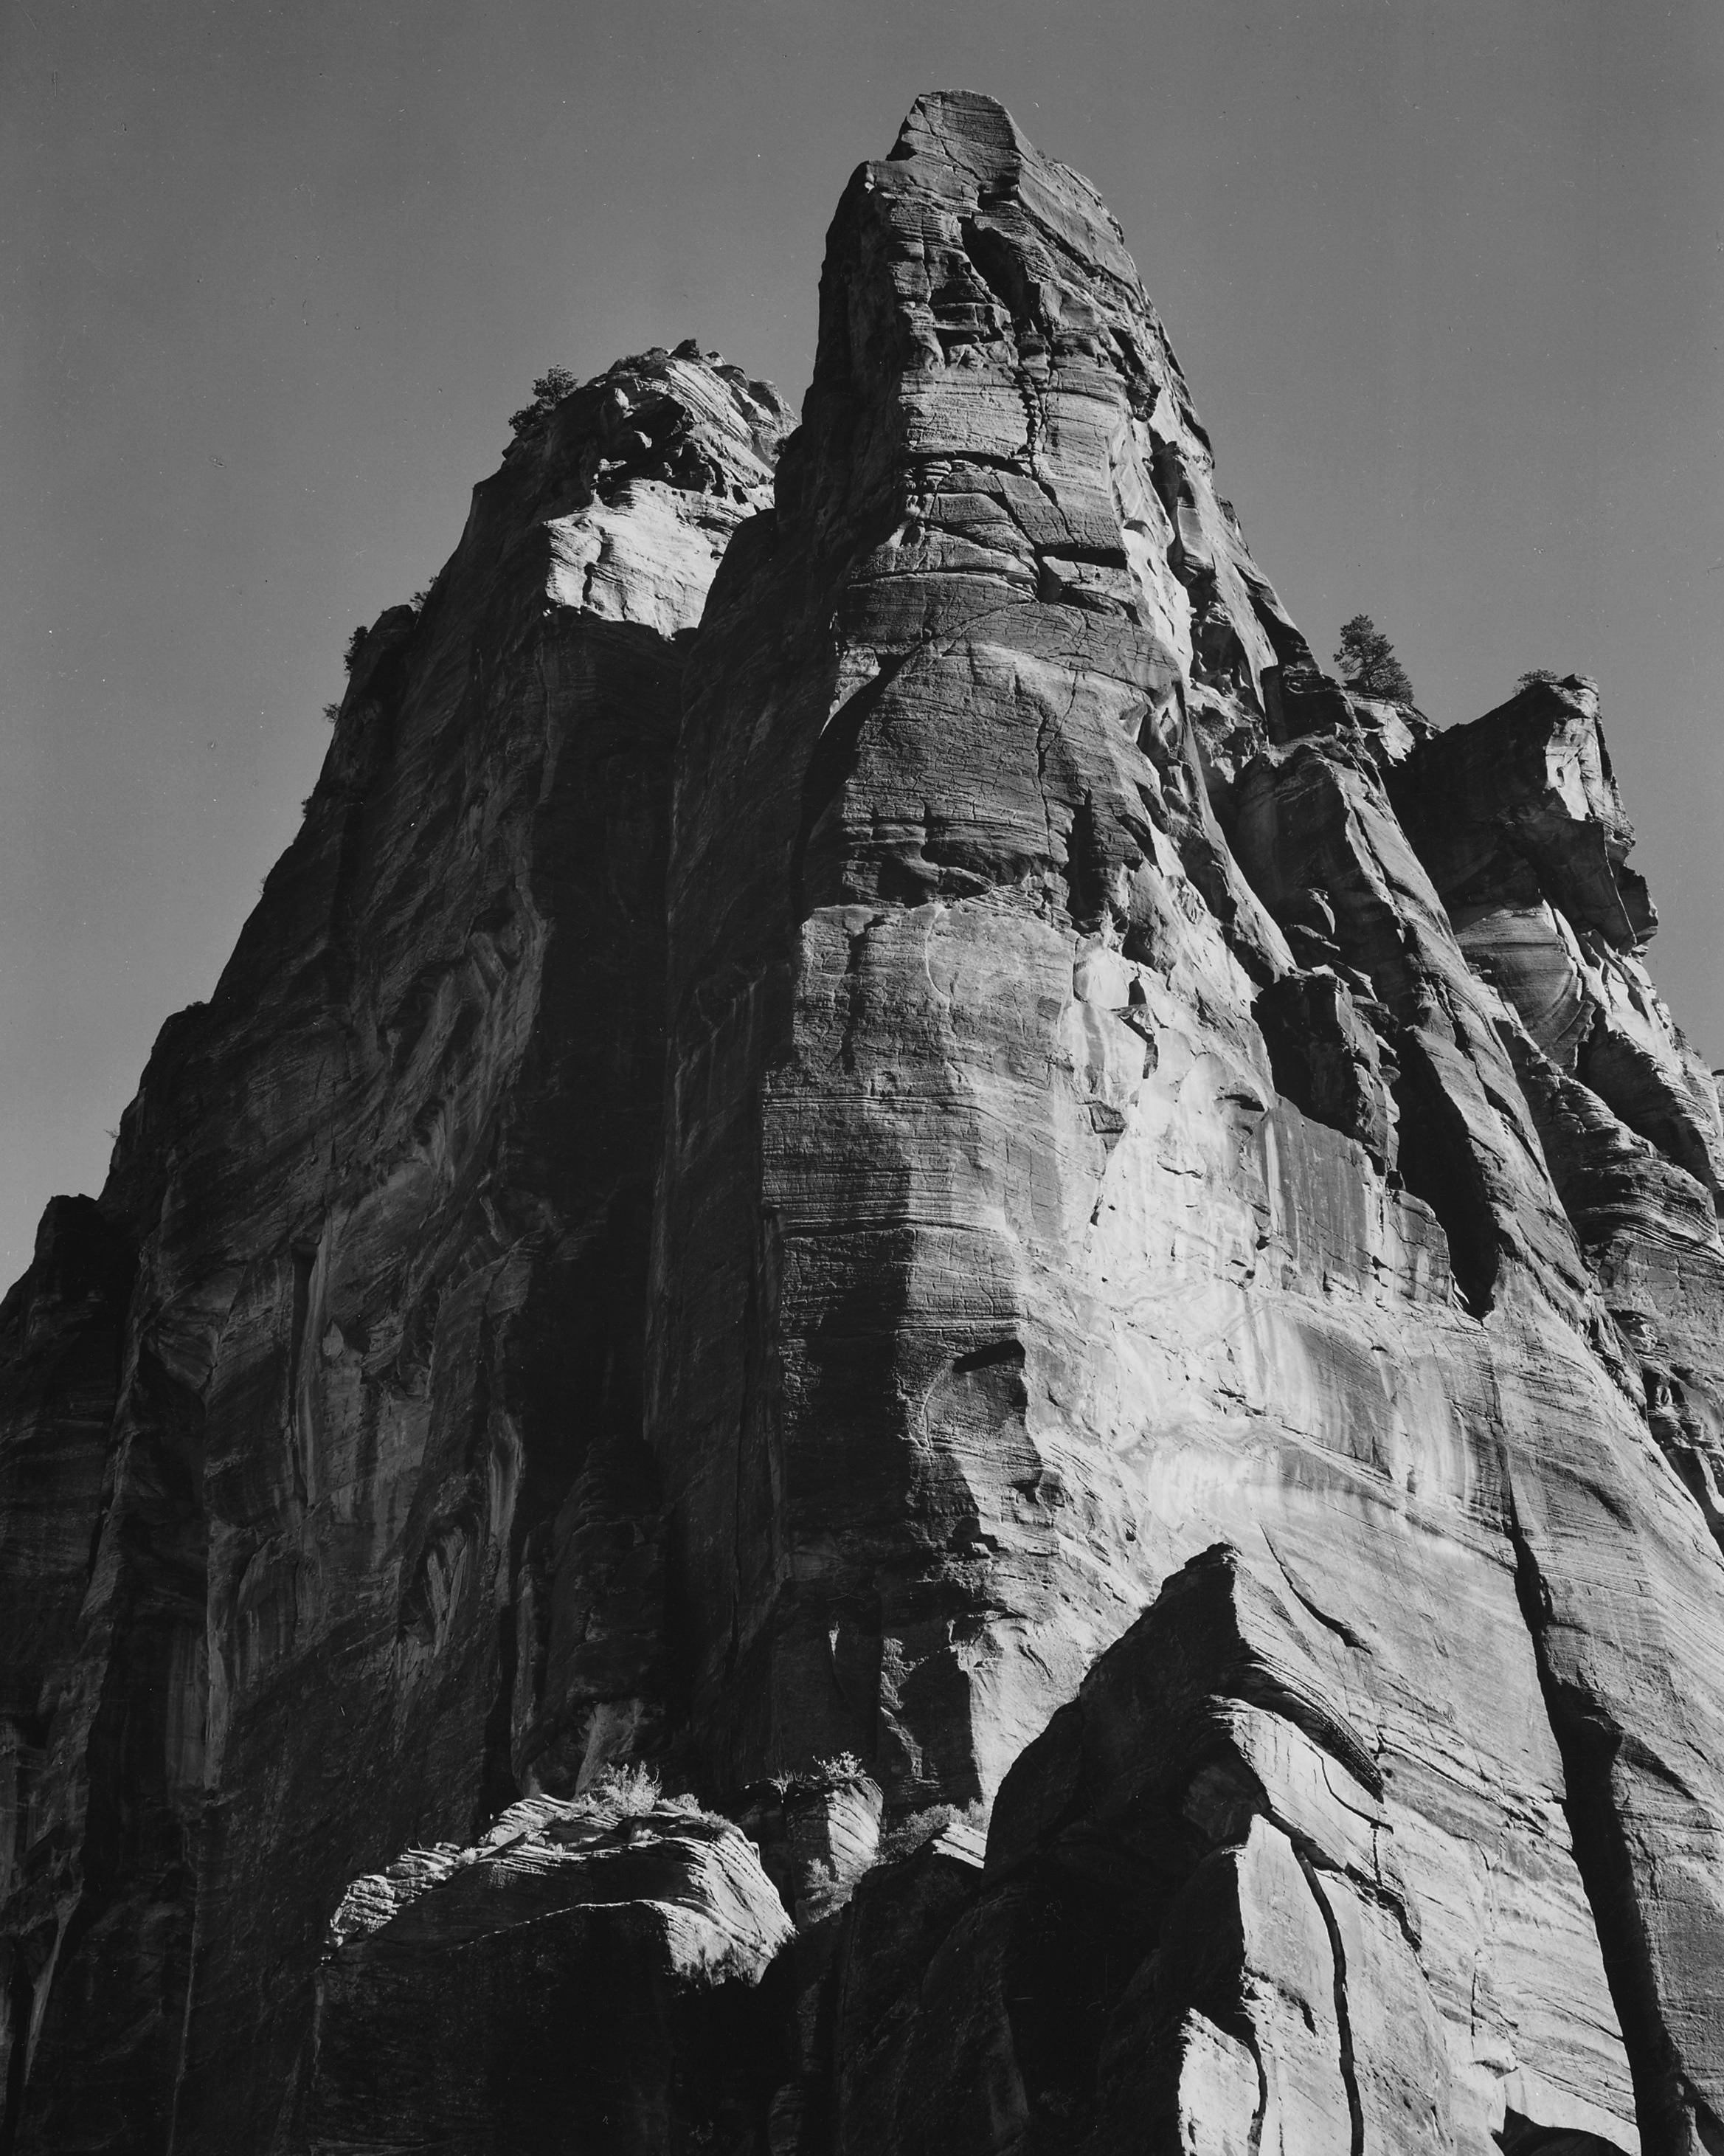
nature, rock, mountain, black and white, sky, white, adventure, formation, black, monochrome, terrain, outside, clouds, geology, utah, peaks, 1941, formations, zion national park, monochrome photography